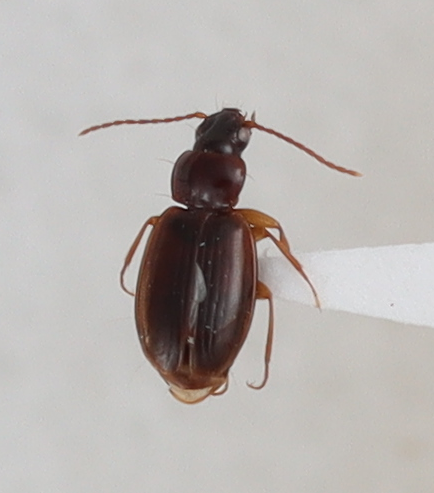
Scientific name: Trechus obtusus
Plot: 14
Trap: E
Collected: 20200623